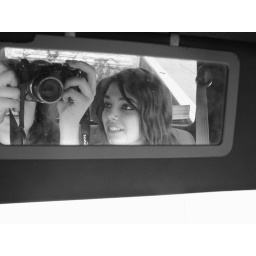
woo hoo me and bridge in kims truck